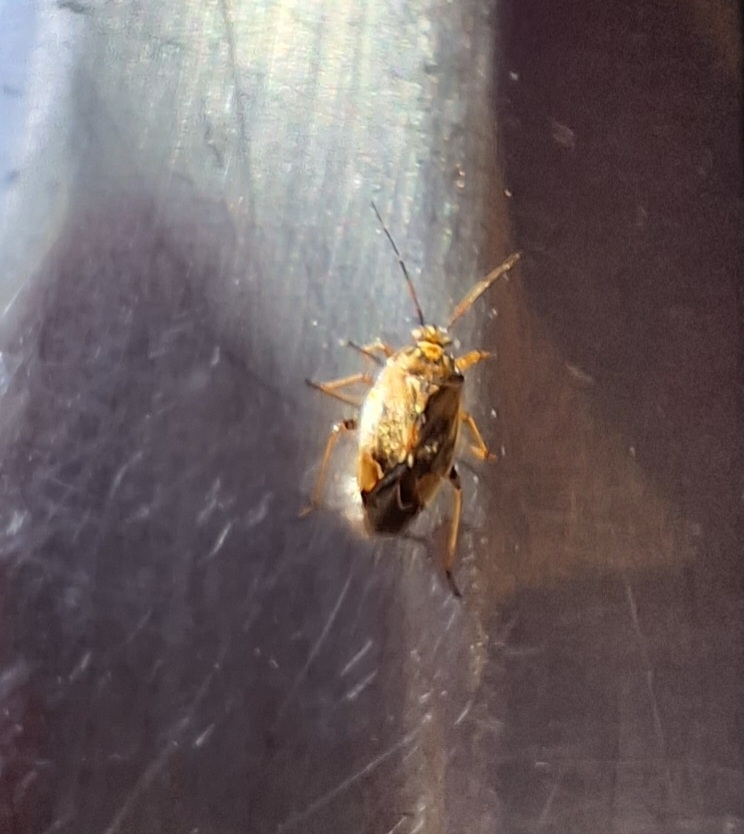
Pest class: lygus_bug